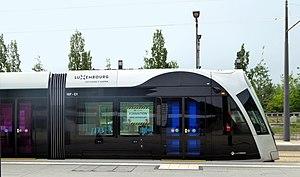
Le tramway de Luxembourg est composé d'une seule ligne appelée ligne T1, exploitée par la société Luxtram, qui est en service depuis le 10 décembre 2017, marquant ainsi le retour de ce moyen de transport dans la capitale du Luxembourg plus de 50 ans après sa disparition. En luxembourgeois, il est appelé Stater Tram, soit tramway de la ville en français, « la ville » désignant ici de façon courante la ville de Luxembourg.